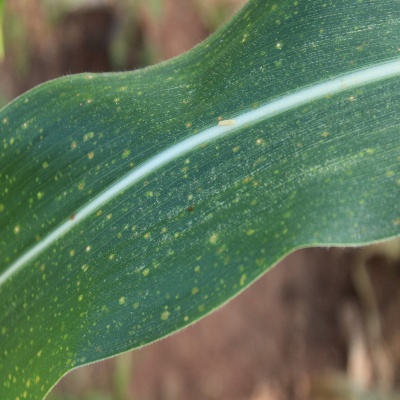
Crop: Maize
Condition: leaf spot